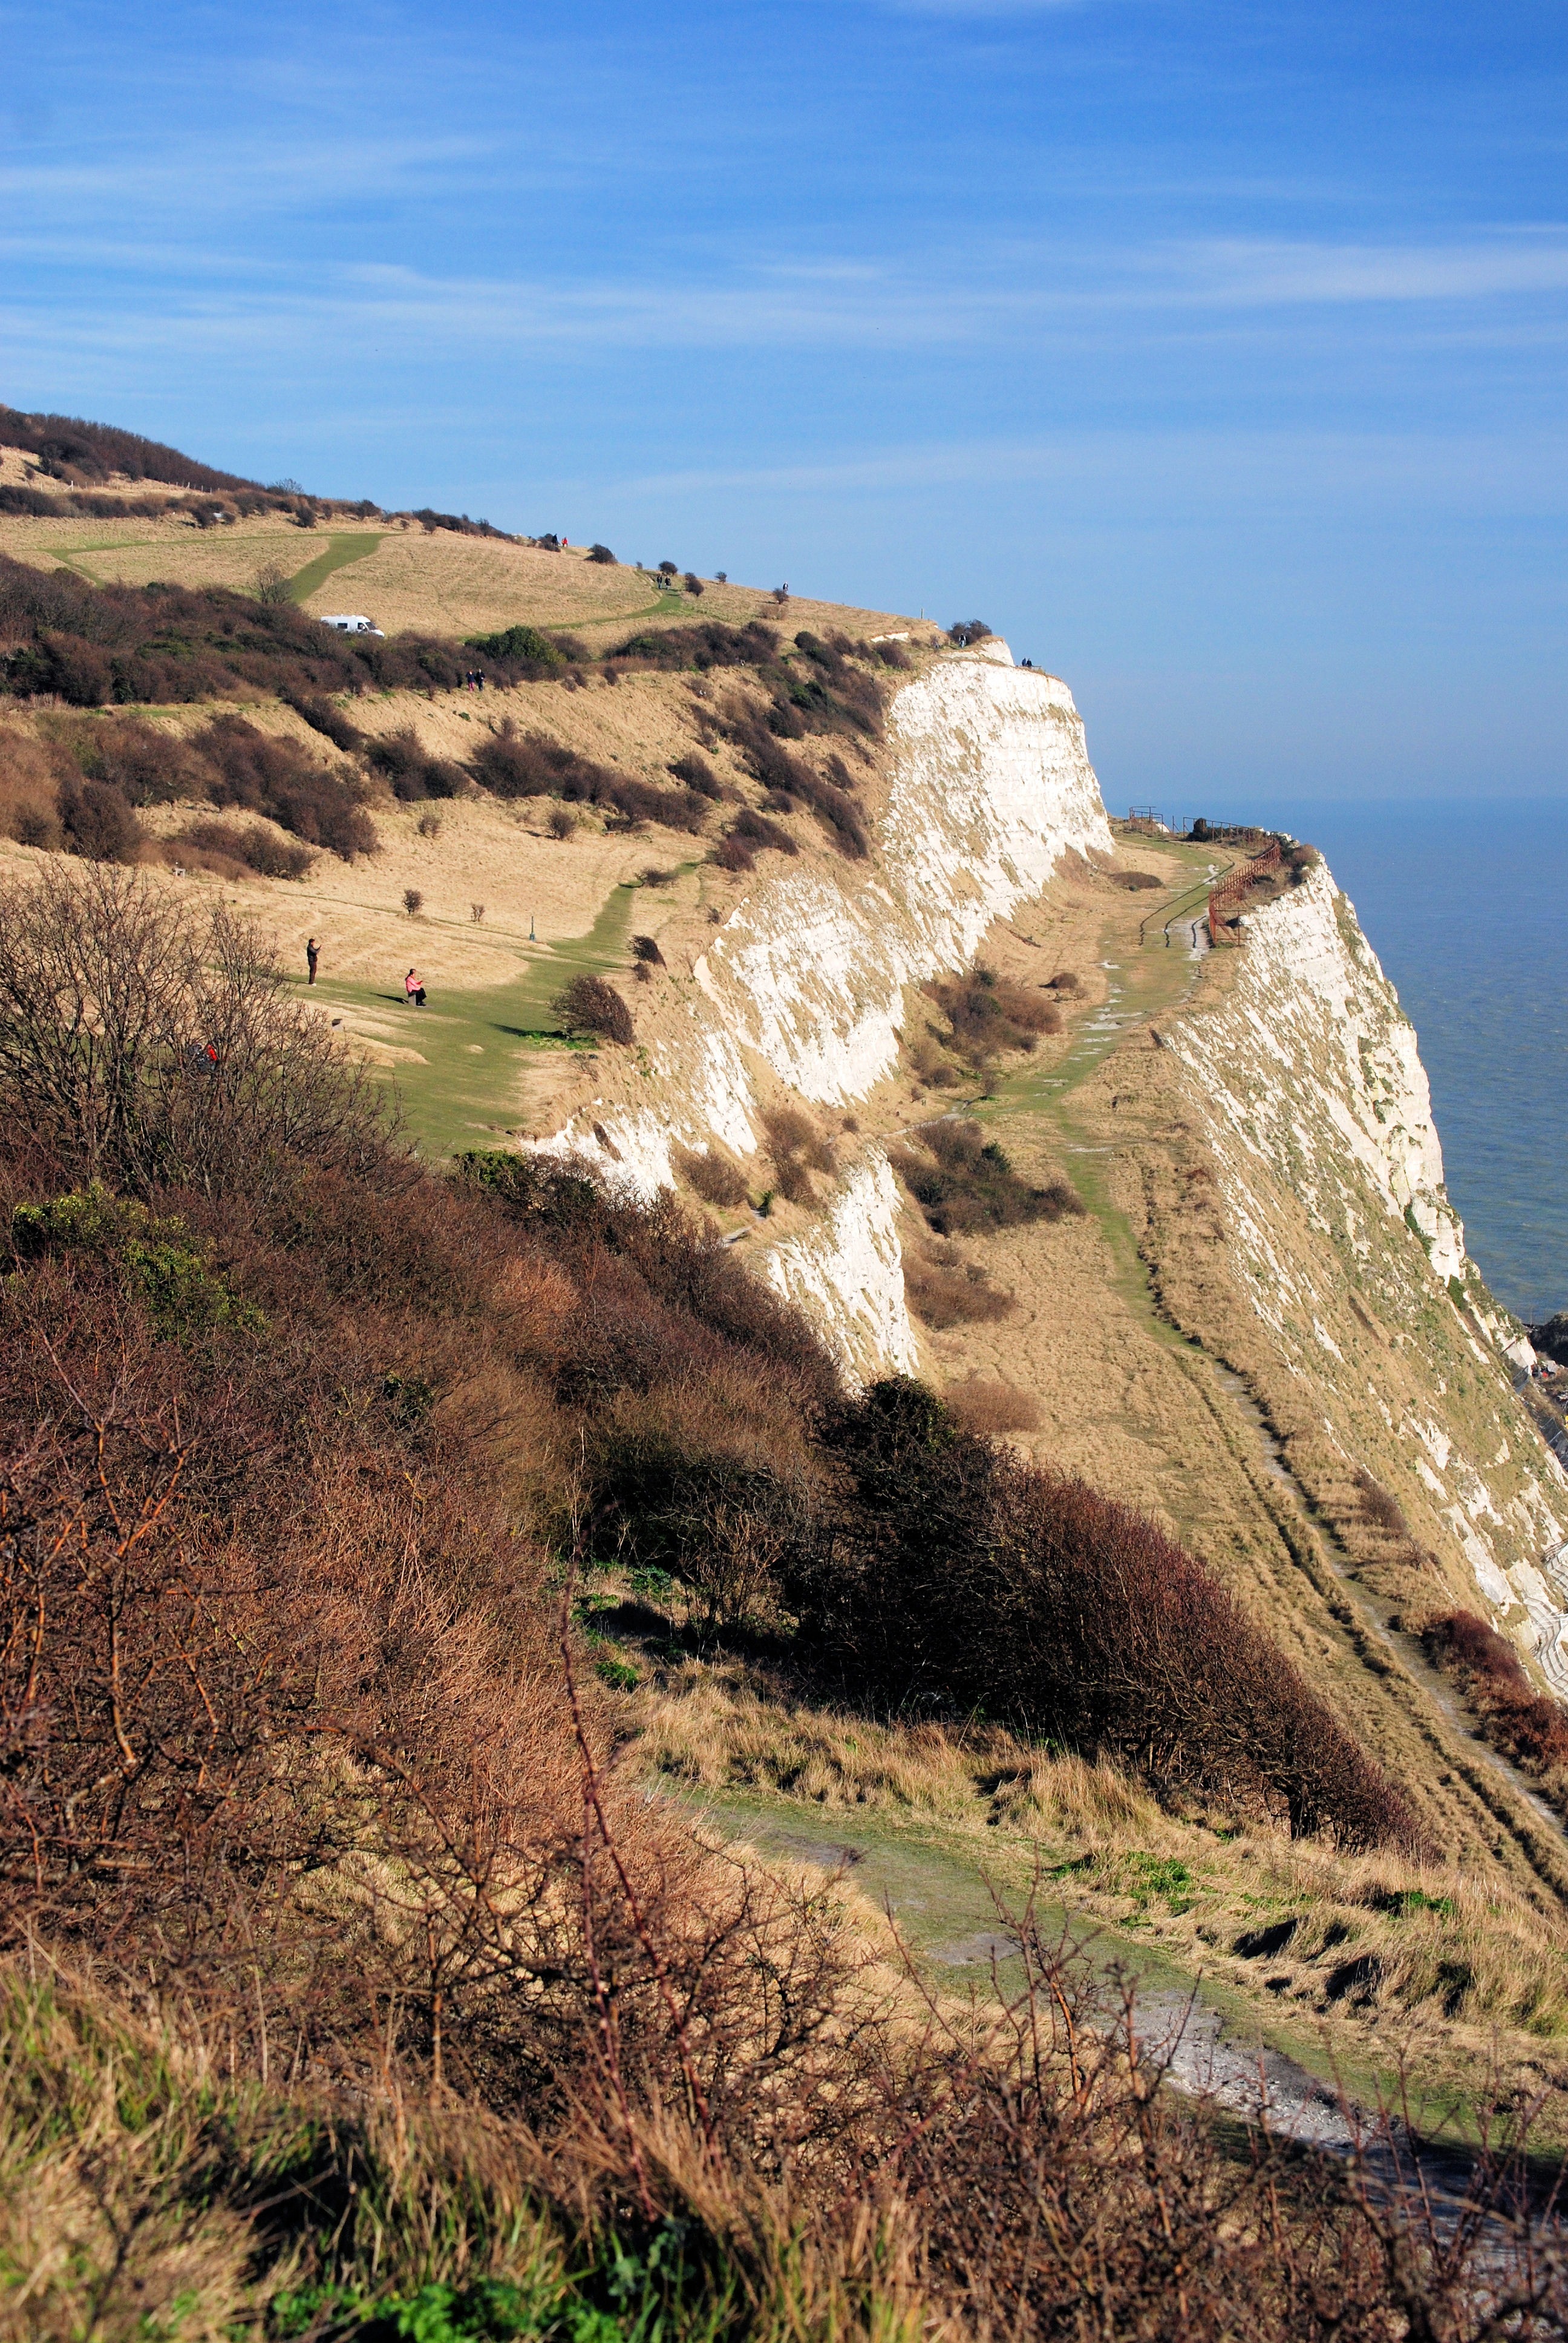
landscape, sea, coast, nature, outdoor, rock, wilderness, walking, mountain, sky, trail, hill, land, formation, cliff, wild, environment, tranquil, scenic, natural, scenery, terrain, ridge, england, geology, badlands, plateau, ontario, dover, cape, white cliffs, landform, geographical feature